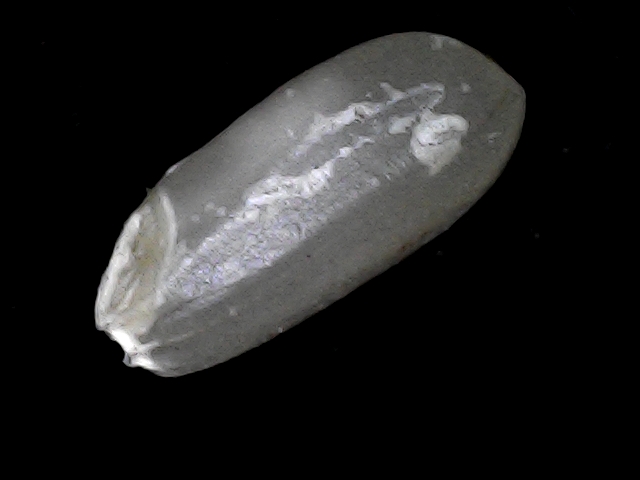
Rice variety: BD33